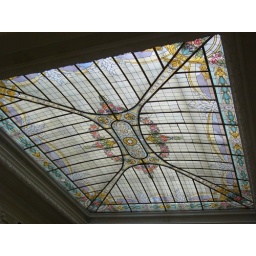
Stained glass window in hotel lobby